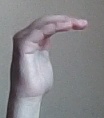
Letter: haa